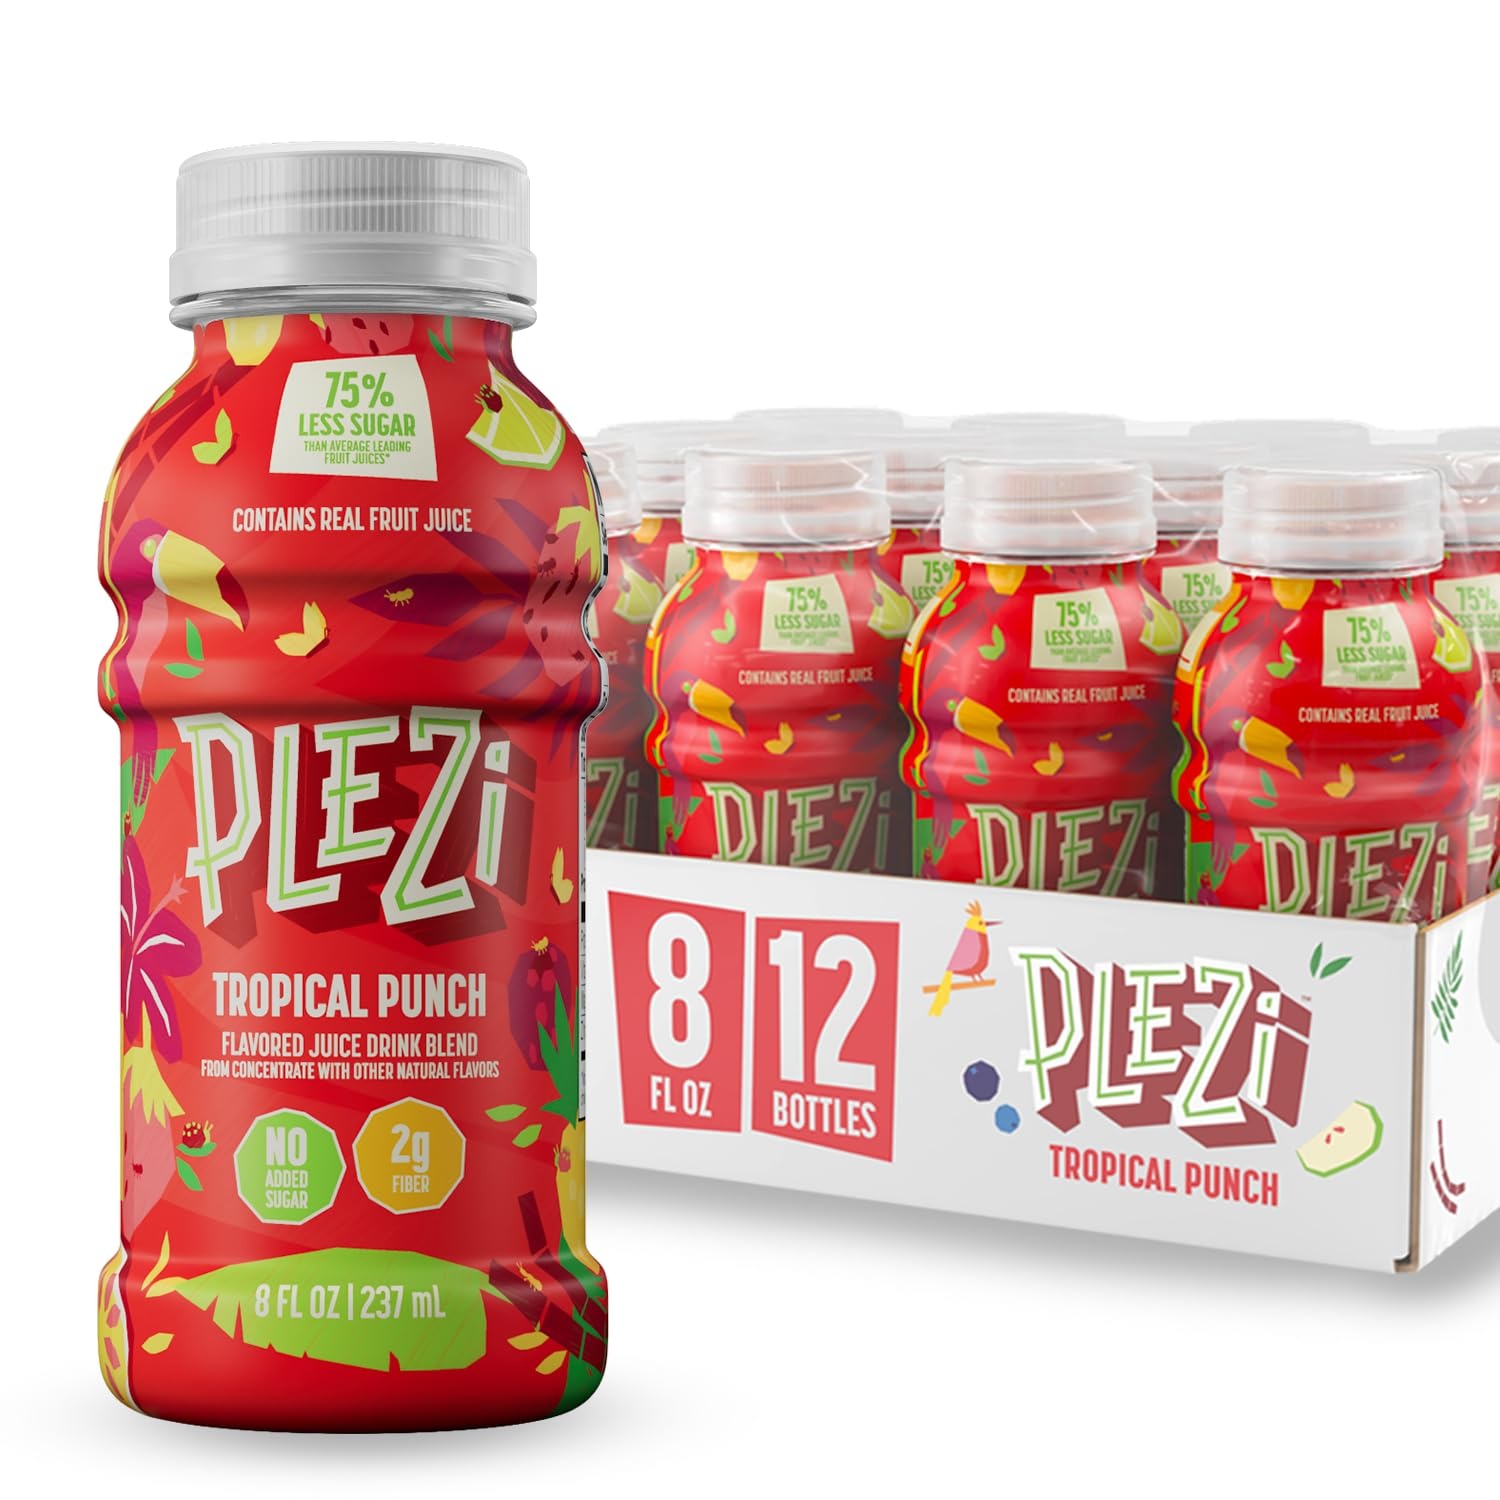
Item Name: Plezi Flavored Juice Drink Blend, Tropical Punch, Real Fruit Juice, 2g Fiber, No Added Sugar, 8 Fluid Ounce (Pack of 12)
Bullet Point: Plezi Flavored Juice Drink Blend, Tropical Punch, Real Fruit Juice, 2g Fiber, No Added Sugar, 8 Fluid Ounce (Pack of 12)
Value: 96.0
Unit: Fl Oz

Price: 3.98